Banquet of the Officers of the Calivermen Civic Guard, Haarlem

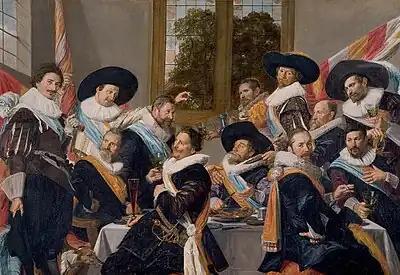
"Banquet of the Officers of the Calivermen Civic Guard, Haarlem" (1627) by Frans Hals

Banquet of the officers of the Calivermen Civic Guard, Haarlem formerly known as The Banquet of the Officers of the St Adrian Militia Company in 1627, refers to a "schutterstuk" painted by Frans Hals, in 1627, for the St. Adrian (or St. Hadrian) civic guard of Haarlem. Today it is considered one of the main attractions of the Frans Hals Museum, in Haarlem.